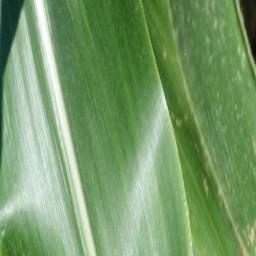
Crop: corn
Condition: (maize)_healthy